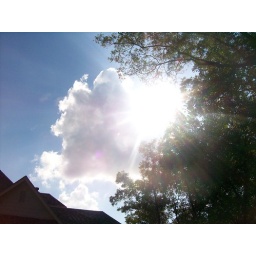
sky above my house